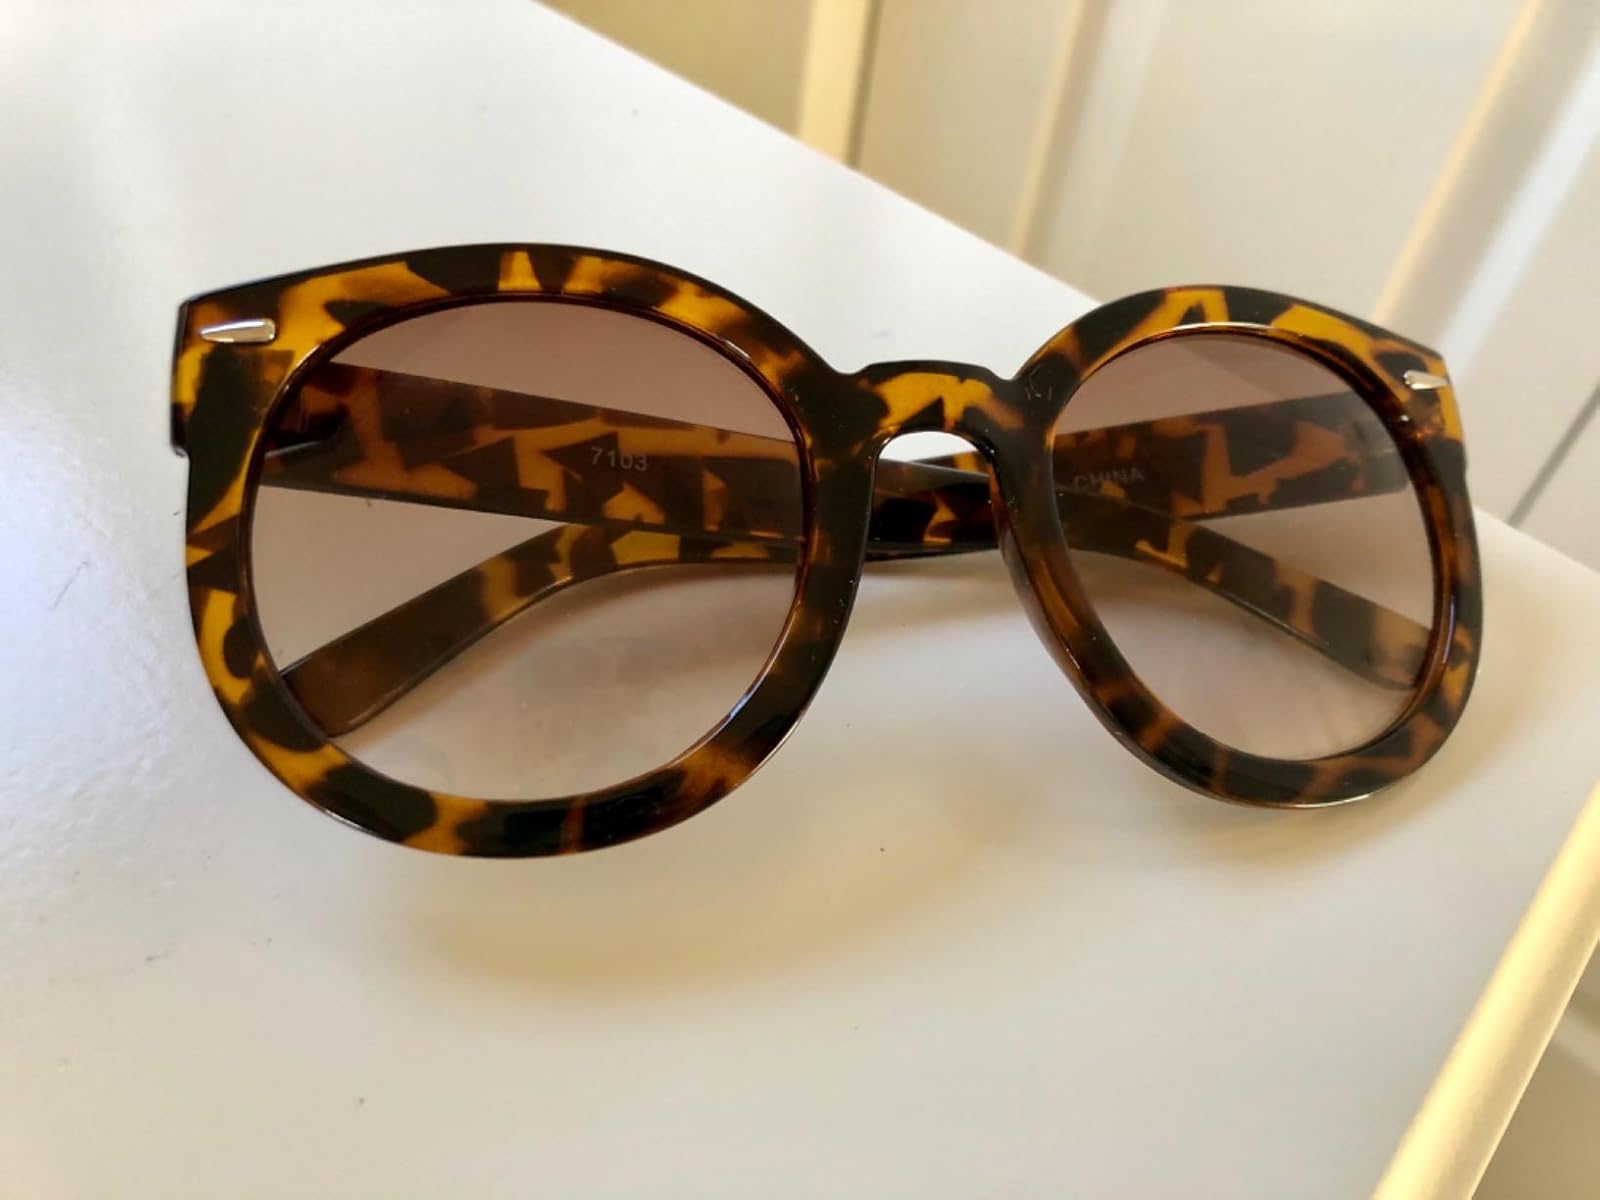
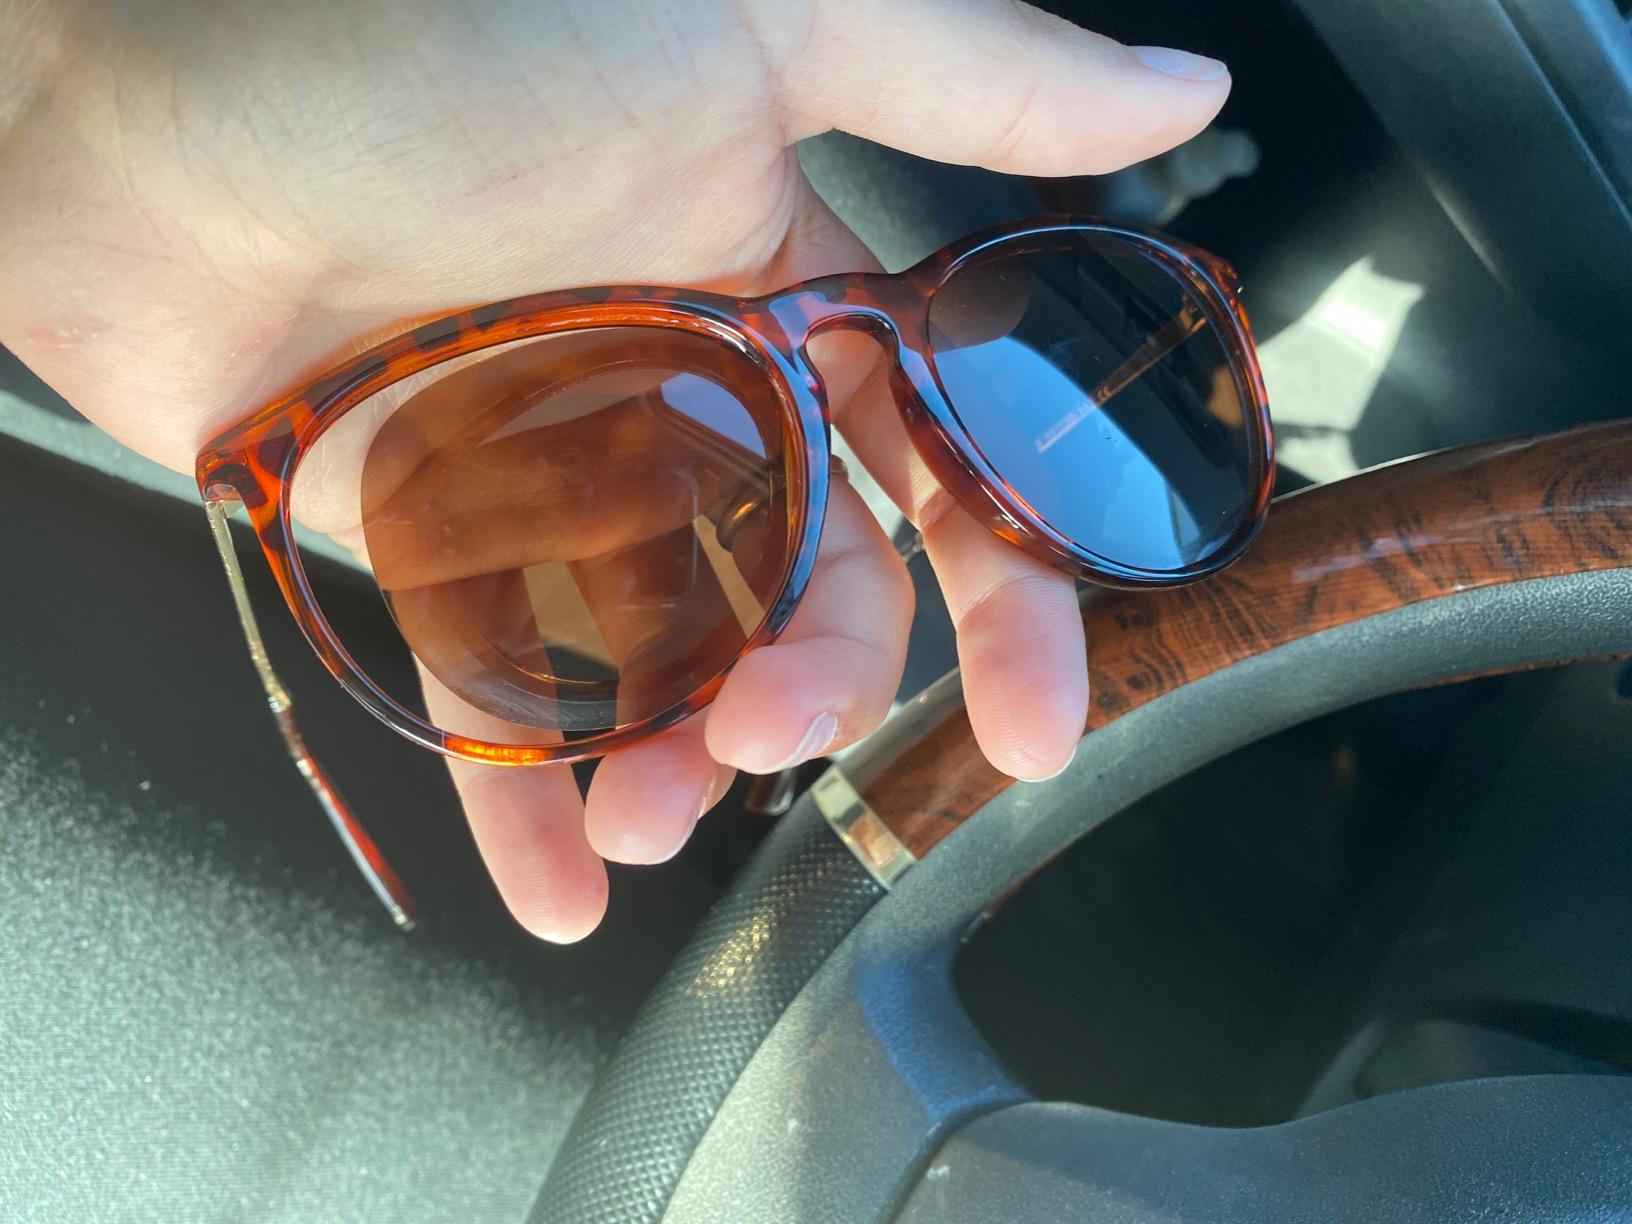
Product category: accessories_sunglasses
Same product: no